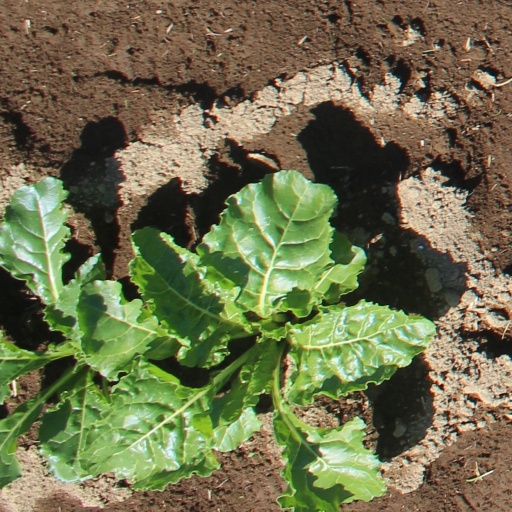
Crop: sugar beet